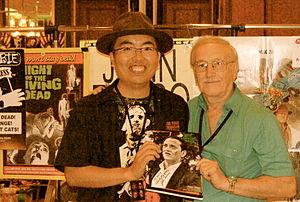
John A. Russo est un scénariste, réalisateur et écrivain américain né en 1939. Il est connu essentiellement pour son scénario de La Nuit des morts-vivants. Parmi ses nombreux livres écrits, on peut citer Le Retour des morts vivants, qui sera adapté au cinéma en 1985 par Dan O'Bannon. La majorité des films réalisés par John Russo sont d'ailleurs adaptés de ses romans ou nouvelles, dont certains ont été édités en France dans la collection Gore au Fleuve noir.